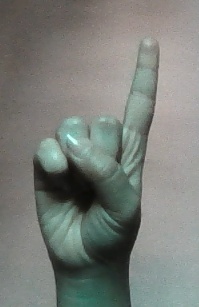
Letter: bb